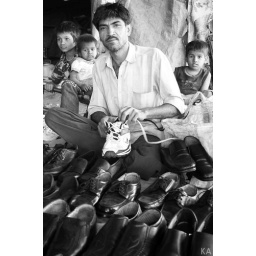
This man sold shoes outside of his house in the markets